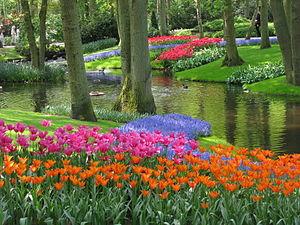
Keukenhof est un parc floral néerlandais. Situé dans la commune de Lisse, en province de Hollande-Méridionale, il se trouve à équidistance entre Haarlem au nord et Leyde au sud. En 2018, il est visité par 1,4 million de personnes entre la mi-mars et la mi-mai.